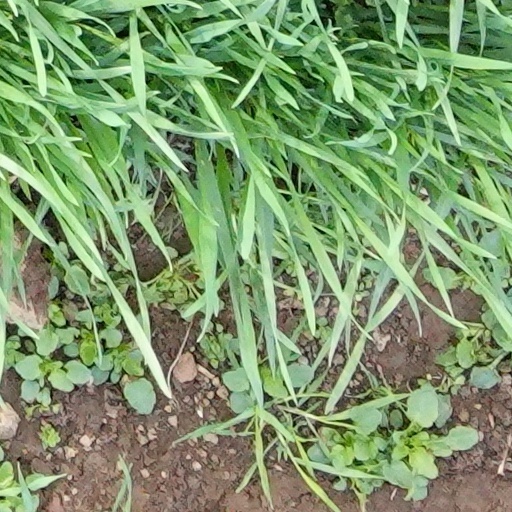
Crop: wheat